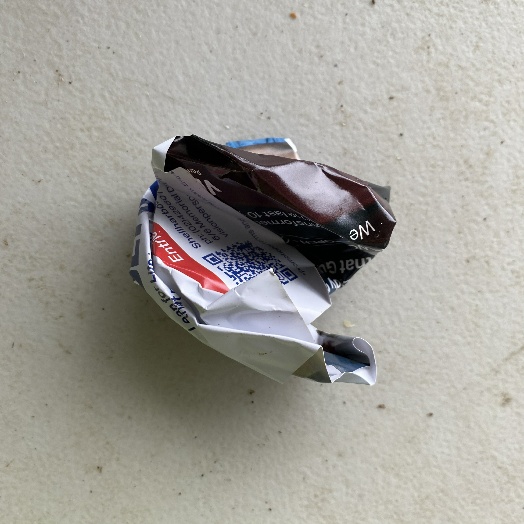
Label: Paper